Guelaguetza

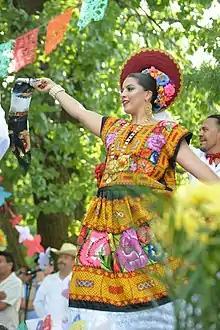
Woman dancing folk dance at the 2019 Guelaguetza Festival.

The Guelaguetza, also known as Los lunes del cerro ('Mondays on the Hill'), is an annual indigenous cultural event in Mexico that takes place in the city of Oaxaca, capital of the state of Oaxaca, and nearby villages. The celebration features traditional costumed dancing by gender-separated groups. It includes native food, and statewide artisanal crafts, such as pre-Hispanic style textiles. Each costume, or "traje," and dance usually has a local indigenous historical and cultural meaning. While the celebration has attracted an increasing number of tourists, it is primarily one of deep cultural importance for the indigenous peoples of the state and is important for the survival of these cultures.